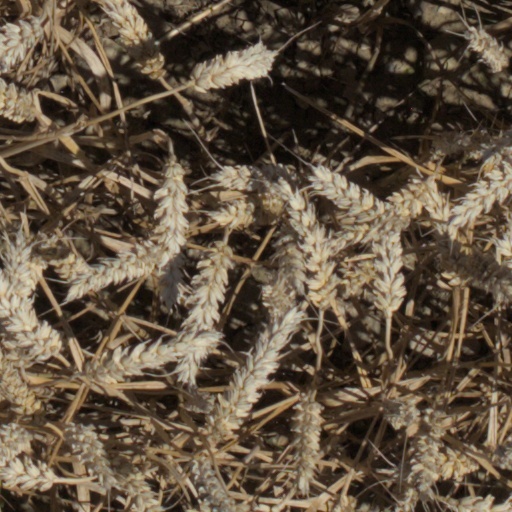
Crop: wheat